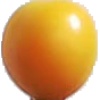
Label: Cherry Wax Yellow 1